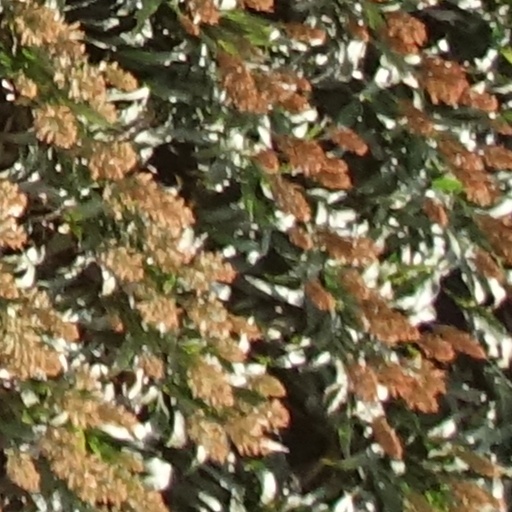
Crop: sorghum